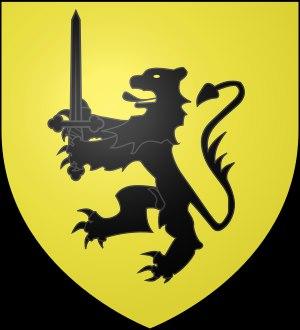
La famille de Bourcier est une famille de la noblesse française anoblie en 1572.